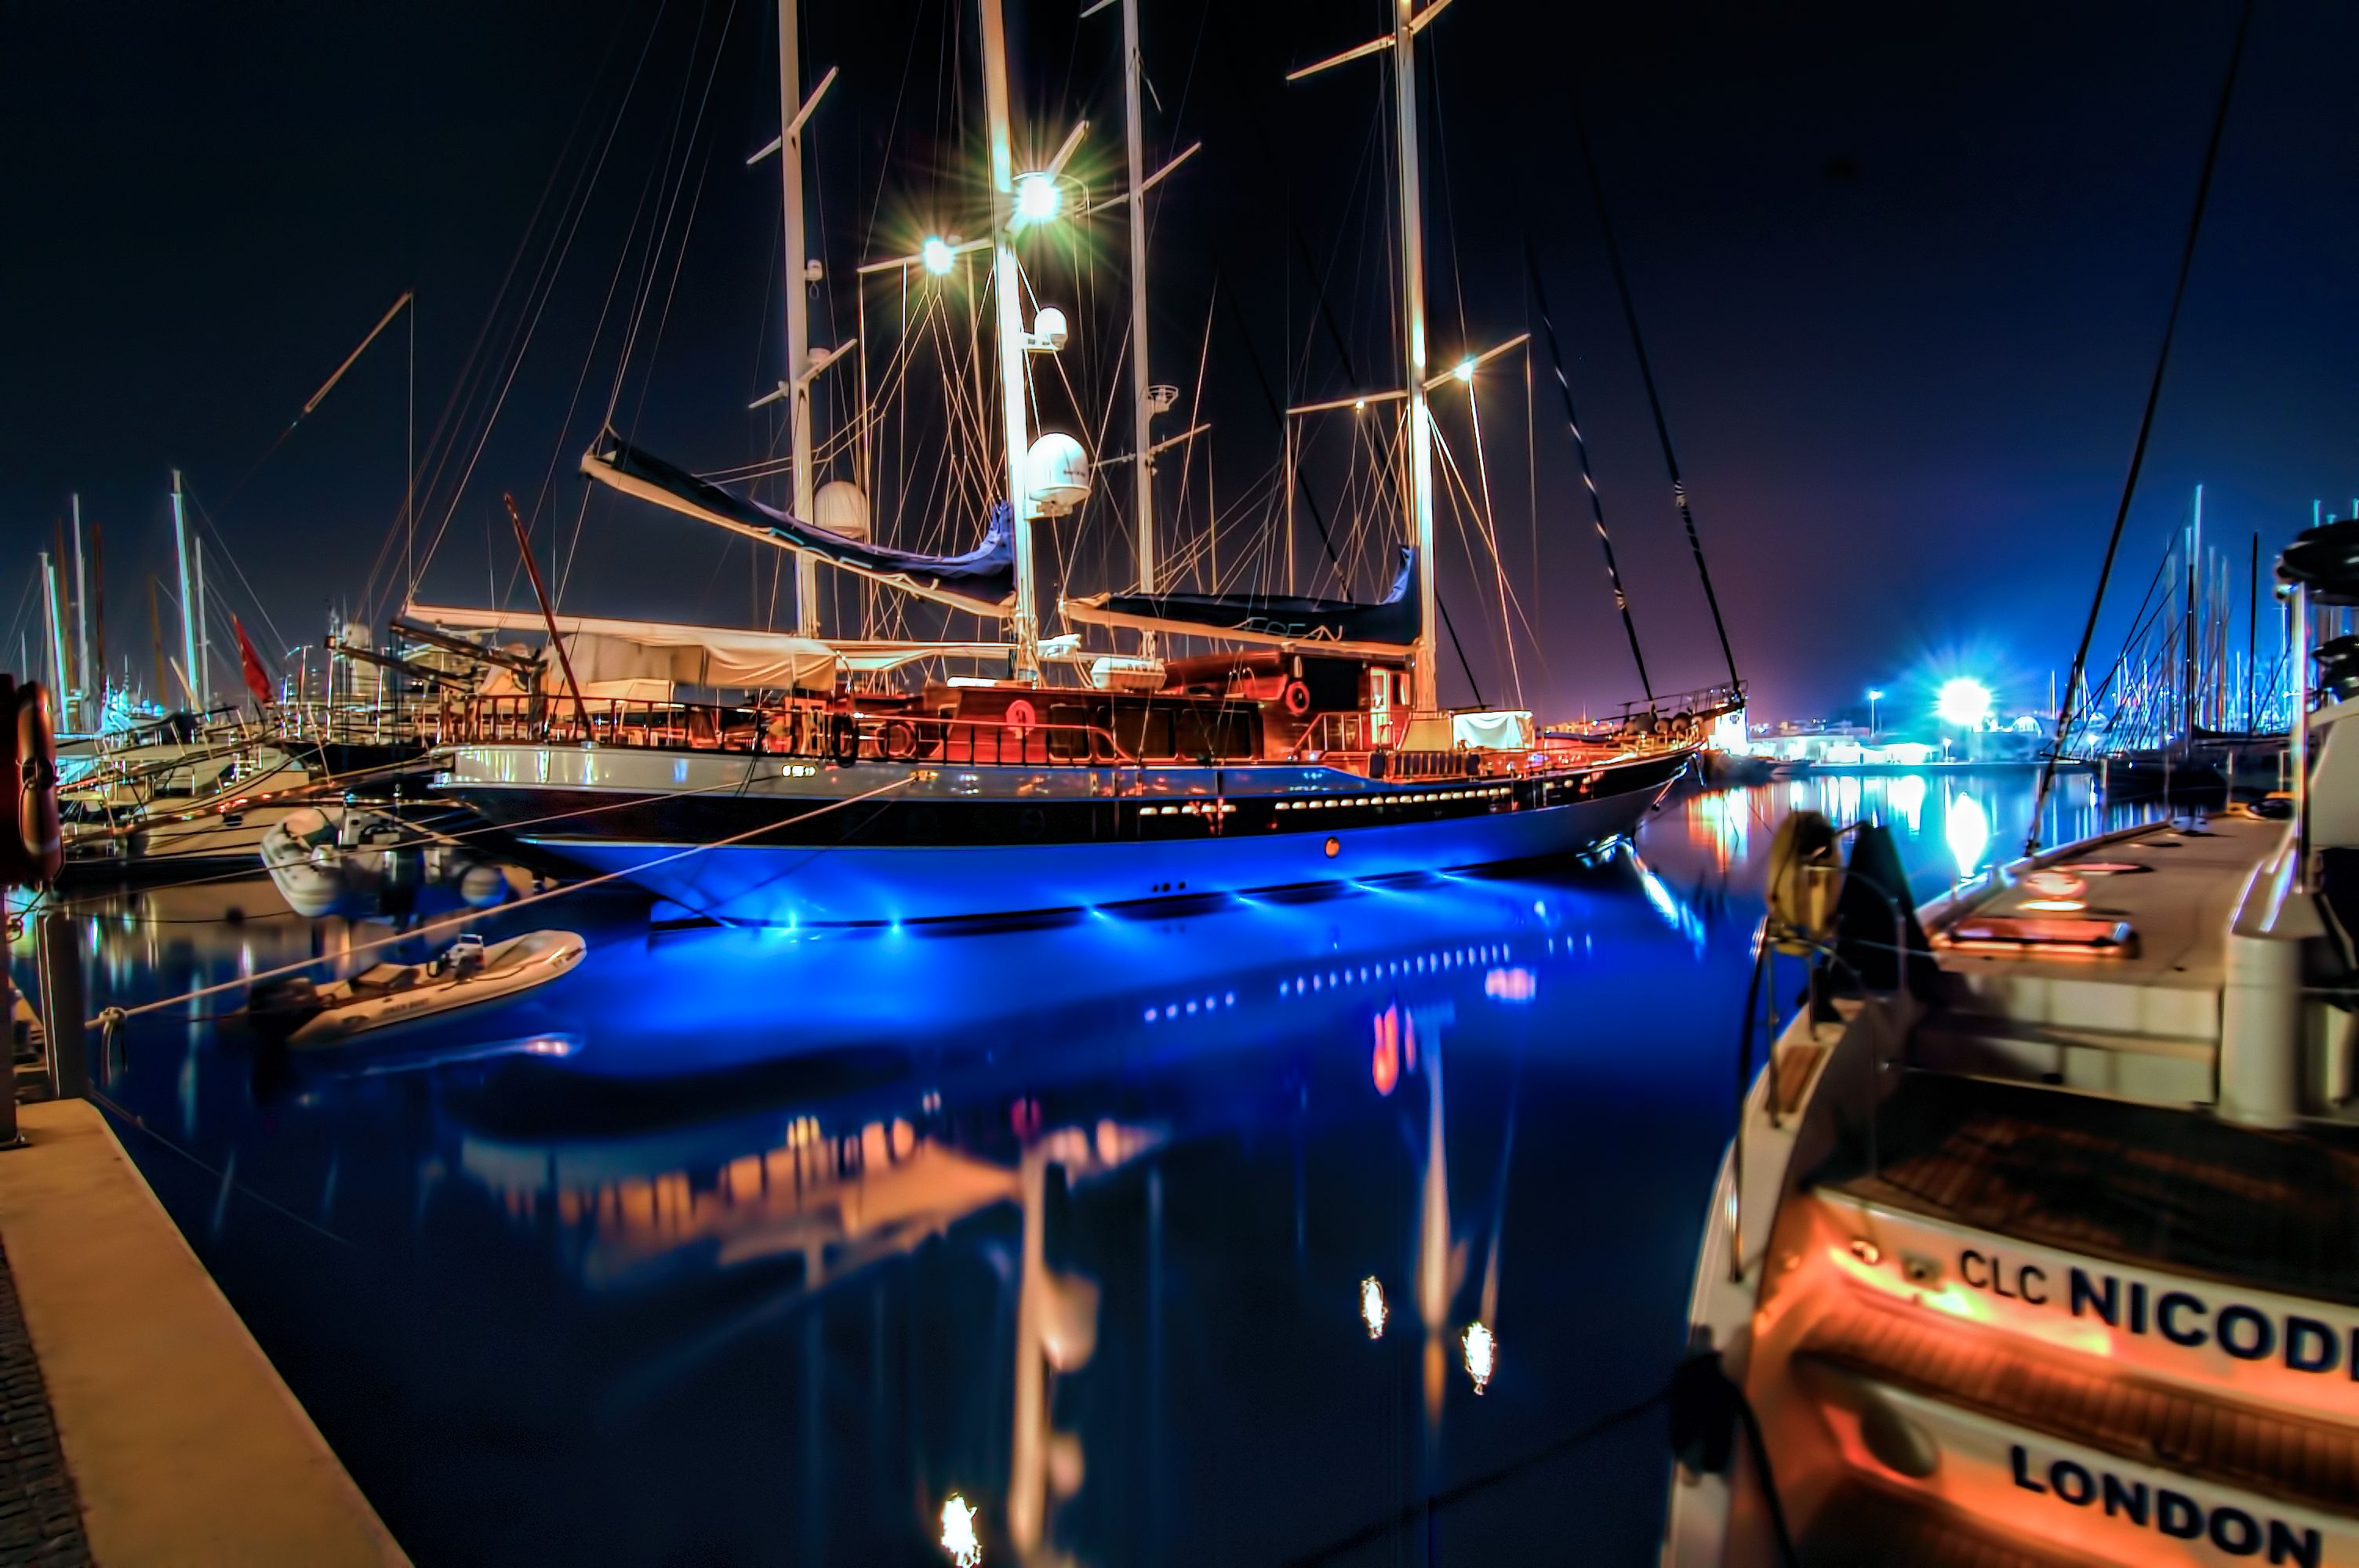
dock, boat, night, vehicle, yacht, marina, watercraft, april2009, passenger ship